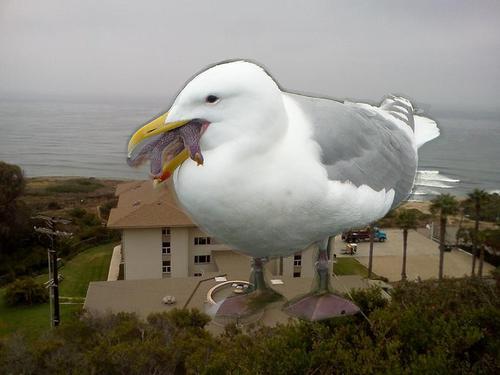
Bird species: Glaucous_winged_Gull
Bird type: waterbird
Background: water